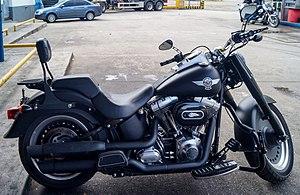
Le moteur Evolution est un moteur bicylindre en V à 45° refroidi par air, fabriqué à partir de 1984 par Harley-Davidson. Les premières versions, d’une cylindrée de 1 340 cm³, ont remplacé le moteur Shovelhead jusqu'à l’an 2000. En 1999, il a été remplacé par le moteur Harley-Davidson Twin Cam 88 dans les modèles Touring et Dyna et en 2000 dans les modèles Softail. Également disponible pour les modèles Sportster à partir de 1986, il a été fabriqué avec une cylindrée de 1 100 cm³ jusqu'en 1988 et est toujours fabriqué dans des cylindrées de 883 cm³ et de 1 200 cm³. pour les Harley-Davidson Sportsters, ce moteur venait en remplacement du moteur Ironhead Sportster.